New Jersey Turnpike

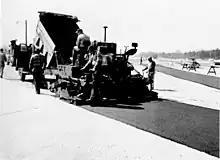
Construction of the New Jersey Turnpike

After reaching the north end of the airport, the HOV lanes end, and the turnpike comes to an interchange with I-78, which is also the Newark Bay Extension of the turnpike east of the mainline. North of I-78, the turnpike passes over CSAO's Chemical Coast Secondary, Greenville Running Track, and National Docks Branch at the Oak Island Yard. At this point, the car-truck lane configuration ends, and the turnpike splits into two spurs: the Eastern Spur (the original roadway) and the Western Spur (opened in 1970). Both are signed as I-95. The Western Spur is posted for through traffic on I-95 seeking I-280 and the George Washington Bridge, while traffic seeking US 46, I-80, and the Lincoln Tunnel is routed via the Eastern Spur. NJDOT, which calls every class of highway "Route", calls the Western Spur "Route 95W". The NJTA refers to the complex series of roadways and ramps linking the car–truck lanes, the two spurs, as well as traffic heading to and from I-78 as the "Southern Mixing Bowl". Both spurs have an exit for US 1-9 Truck and pass under the Pulaski Skyway (US 1-9) at this point before crossing over CSAO's Passaic and Harsimus Line, and will meet up at US 46 and I-80 to continue to the George Washington Bridge where the Turnpike will eventually end.